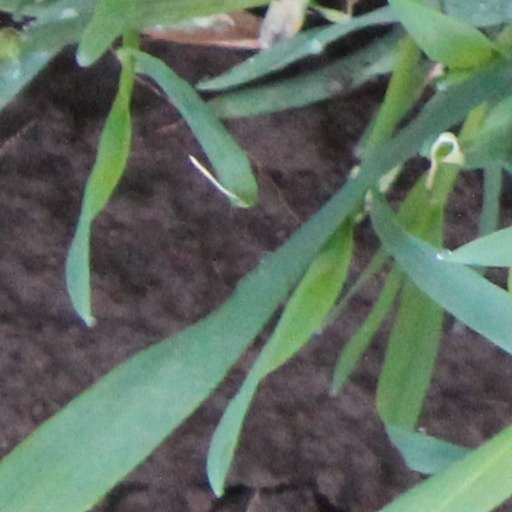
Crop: wheat